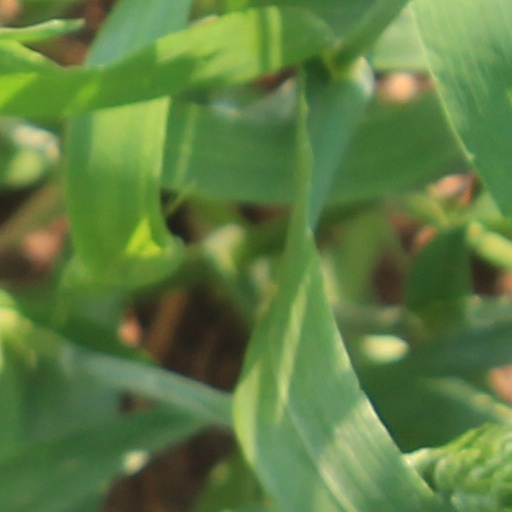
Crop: wheat